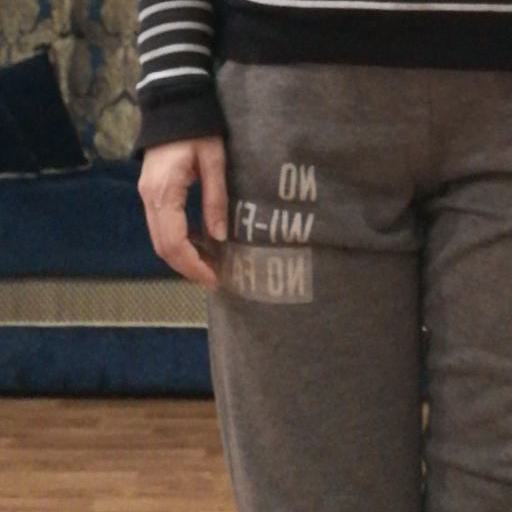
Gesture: no_gesture